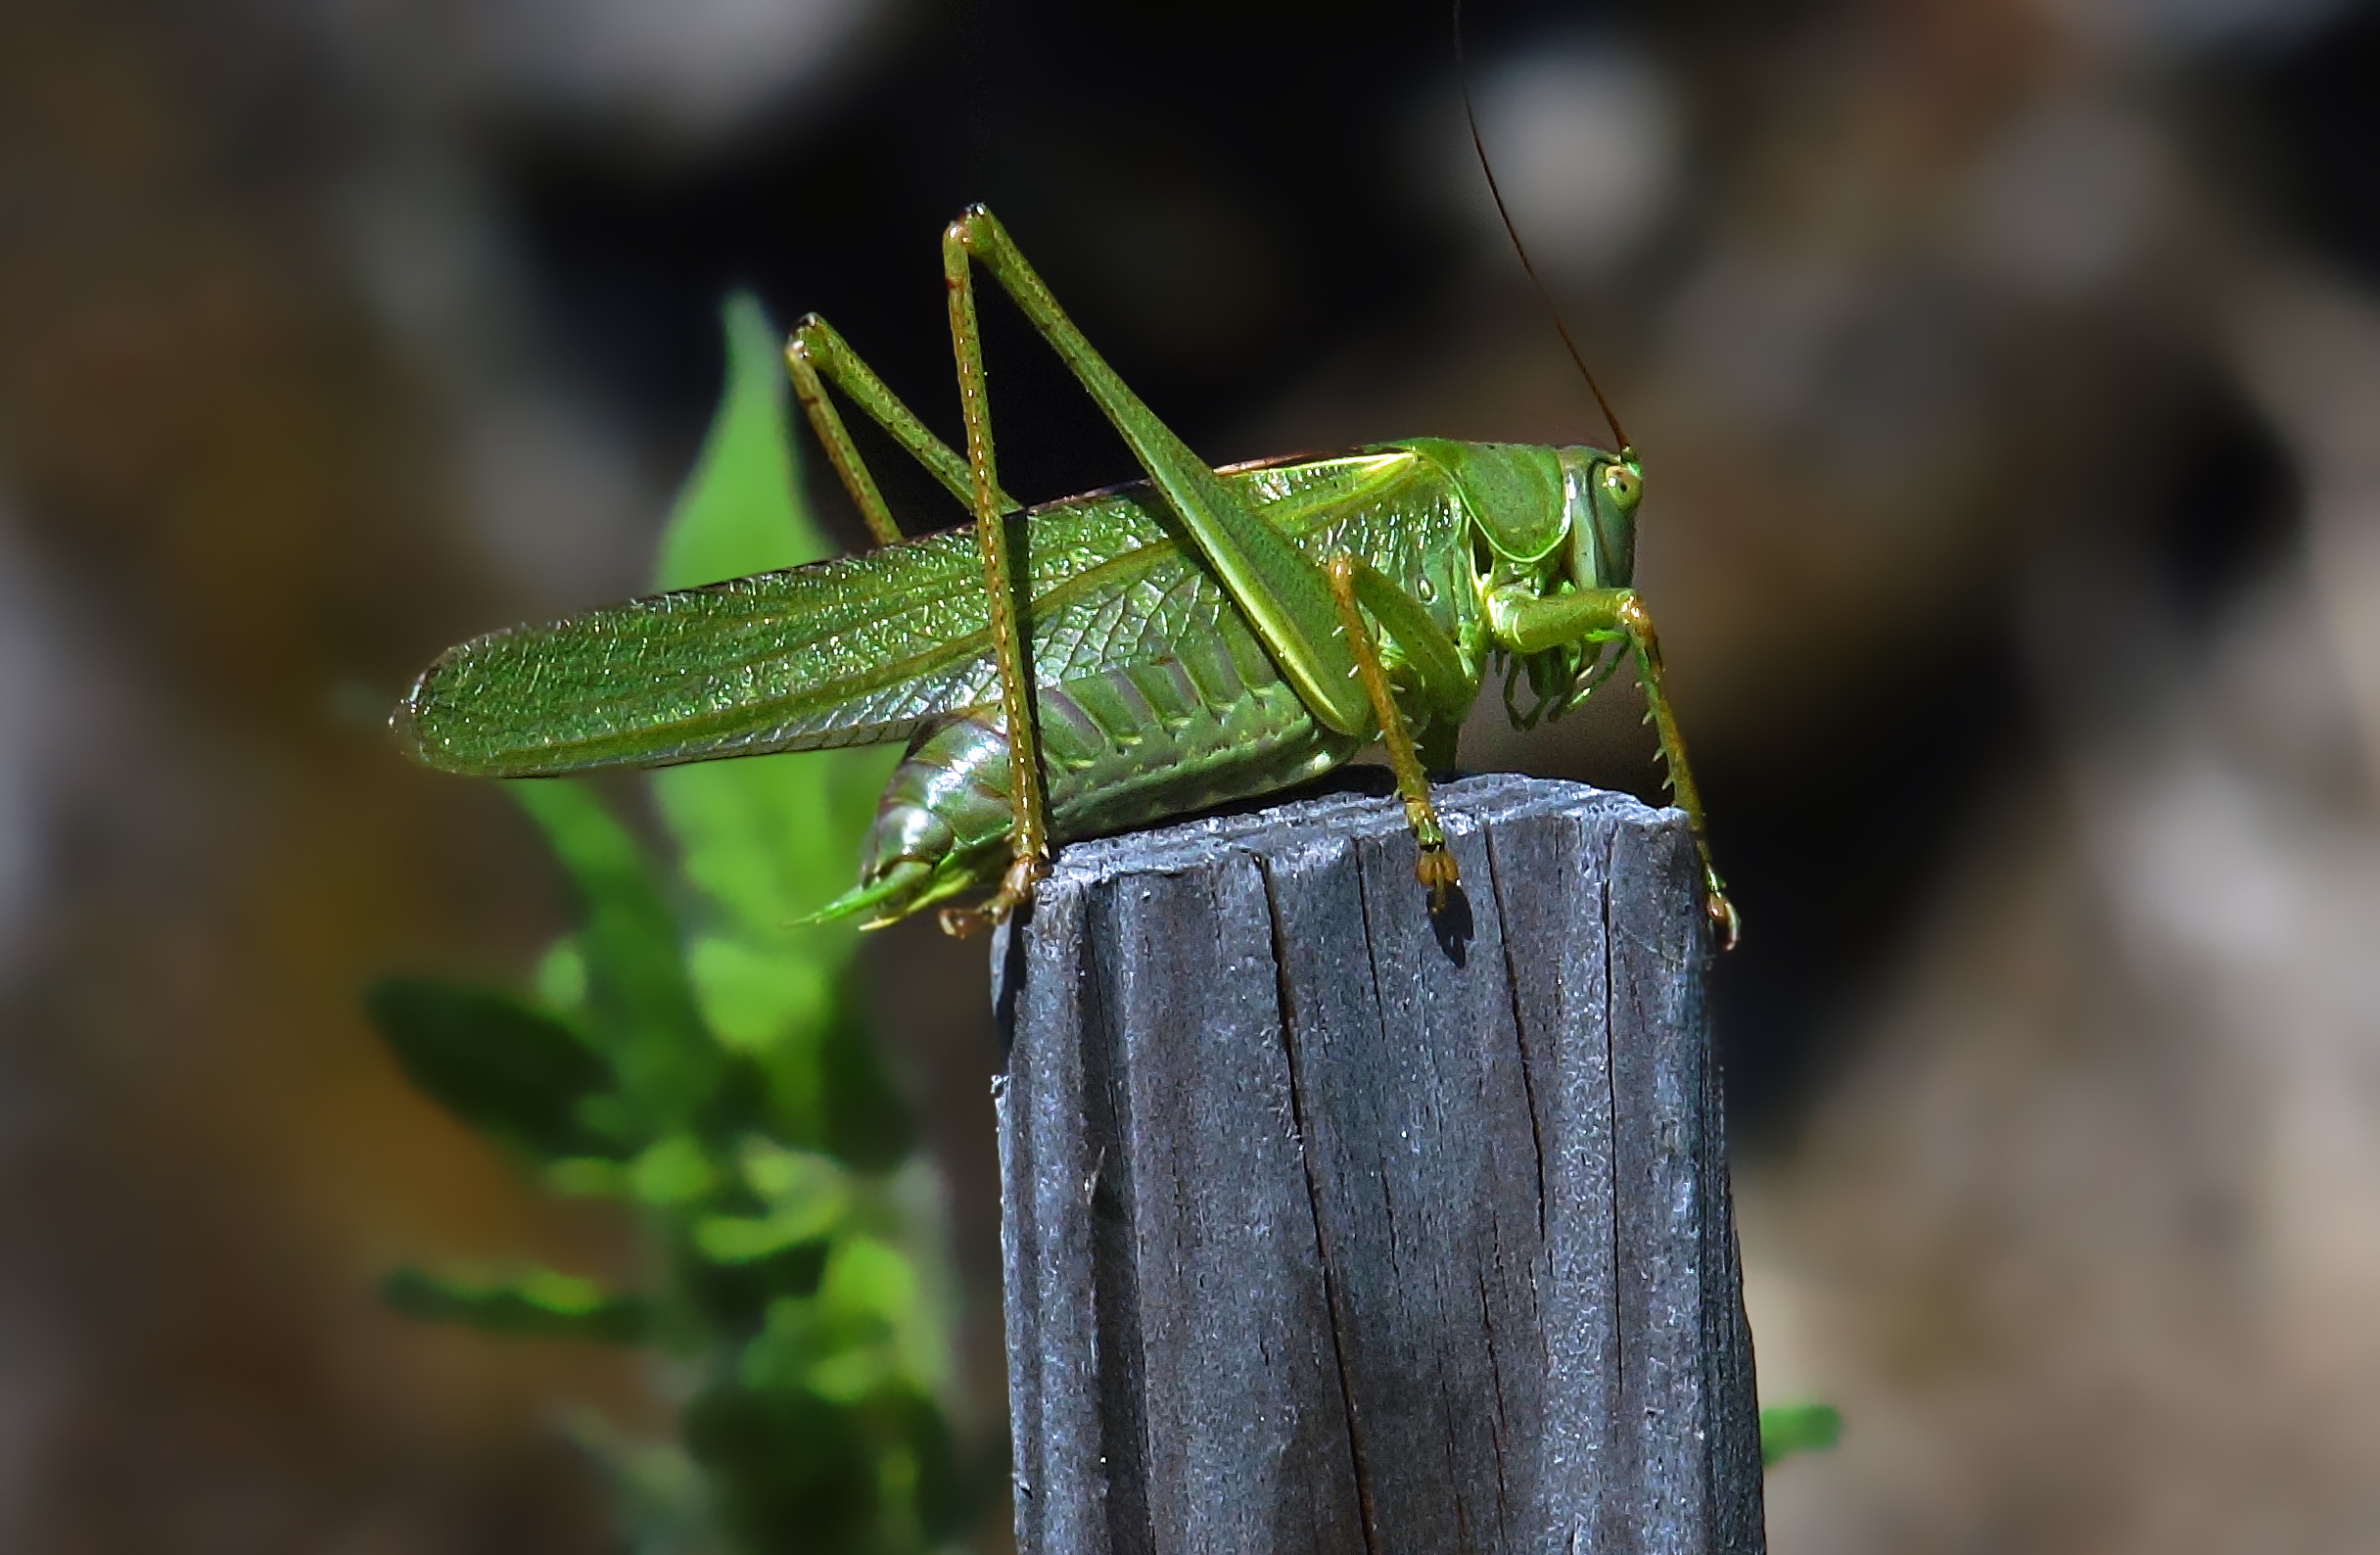
nature, photography, photo, green, insect, macro, fauna, invertebrate, close up, animals, naturaleza, 135mm, 135, a77, grasshopper, locust, g, ggl1, gaby1, xovesphoto, animales, gphoto, xelodegalicia, sonya77v, sonyslta77v, smctakumar135mm135, macro photography, gabrielcoru a, plant stem, cricket like insect